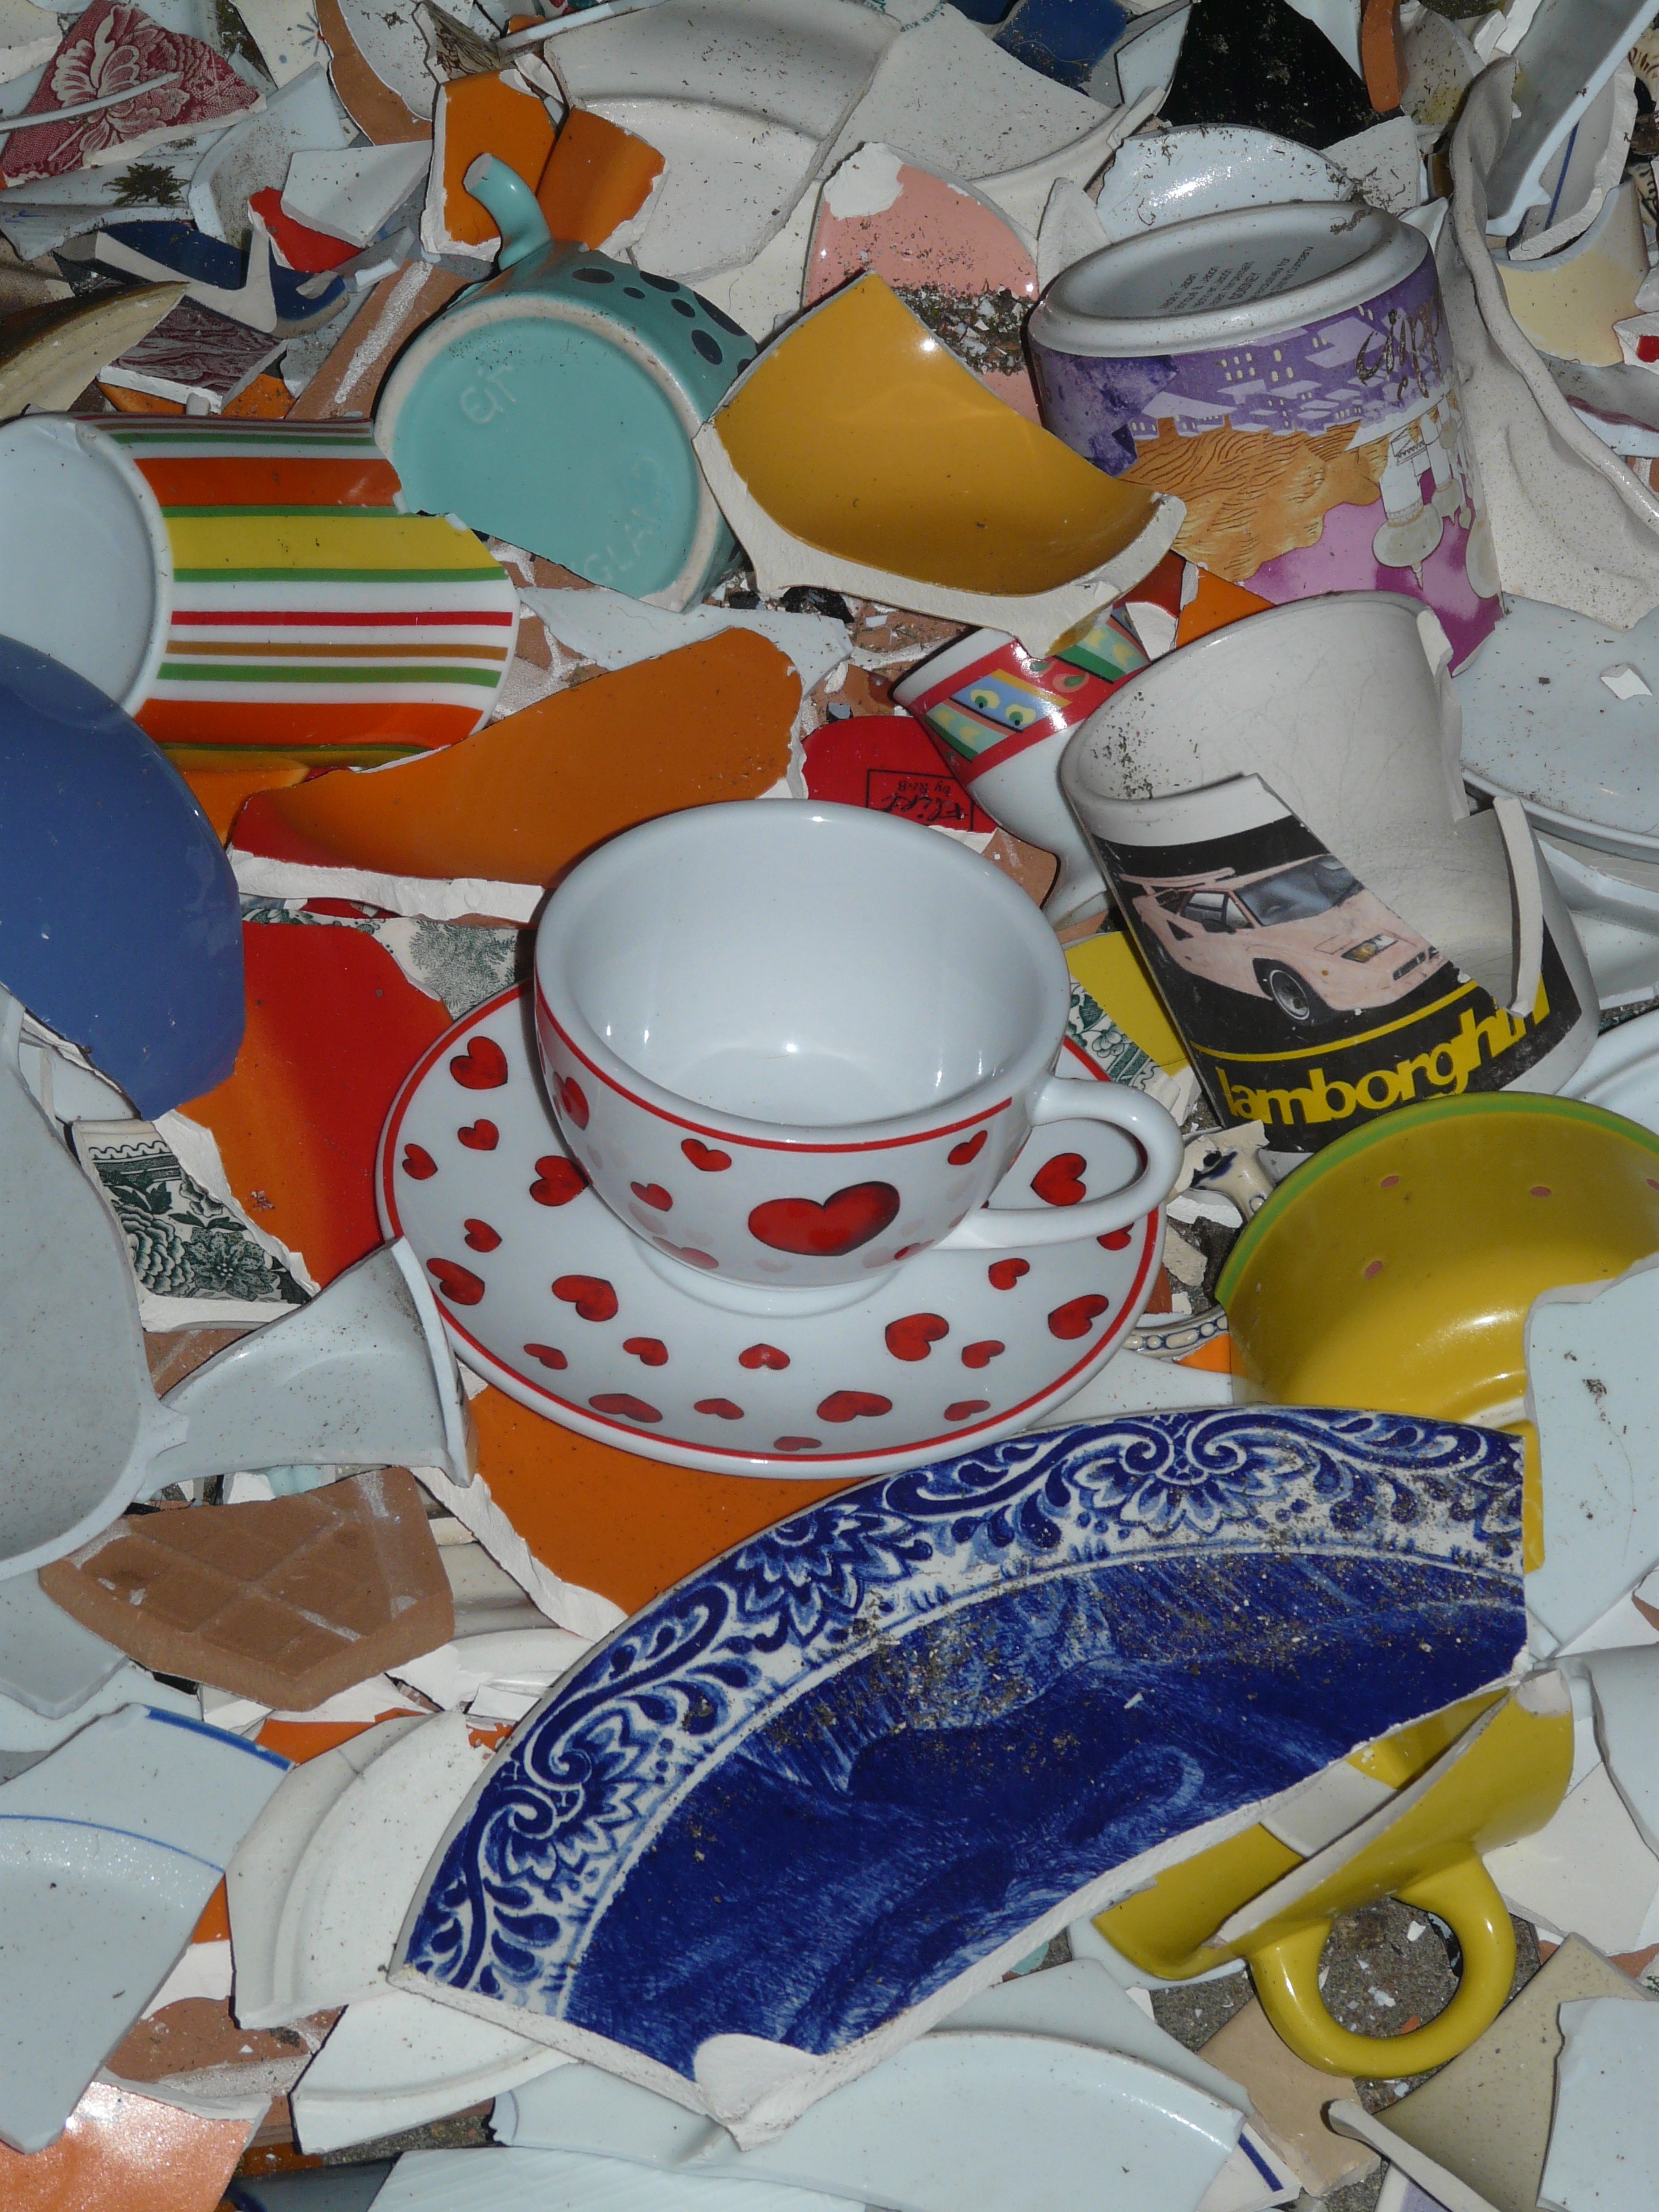
cup, heart, color, ceramic, blue, wedding, tableware, art, custom, porcelain, tradition, shard, marry, break up, customs, rant, heil, ganz, intact, stag night